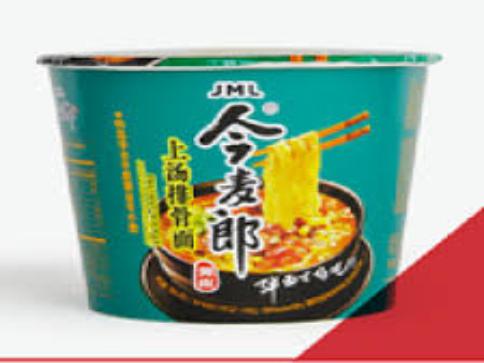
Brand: Ijml
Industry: Food